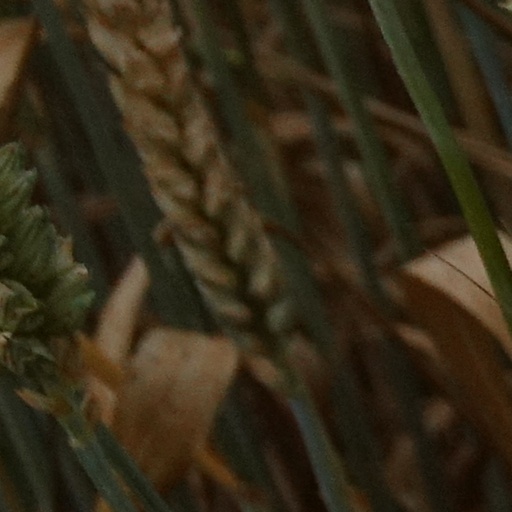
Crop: wheat